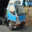
Label: truck